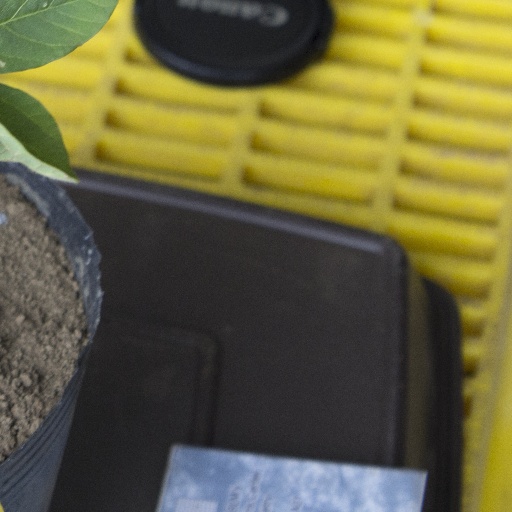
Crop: soybean